Swanee Hunt

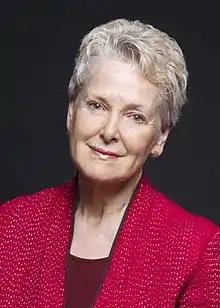
Swanee Hunt in 2021

Hunt is a lecturer in public policy at Harvard Kennedy School and was the founding director of the Women and Public Policy Program at the Kennedy School. From 1993 to 1997, she served as United States Ambassador to Austria. She is a recipient of the PEN/New England Award for non-fiction.